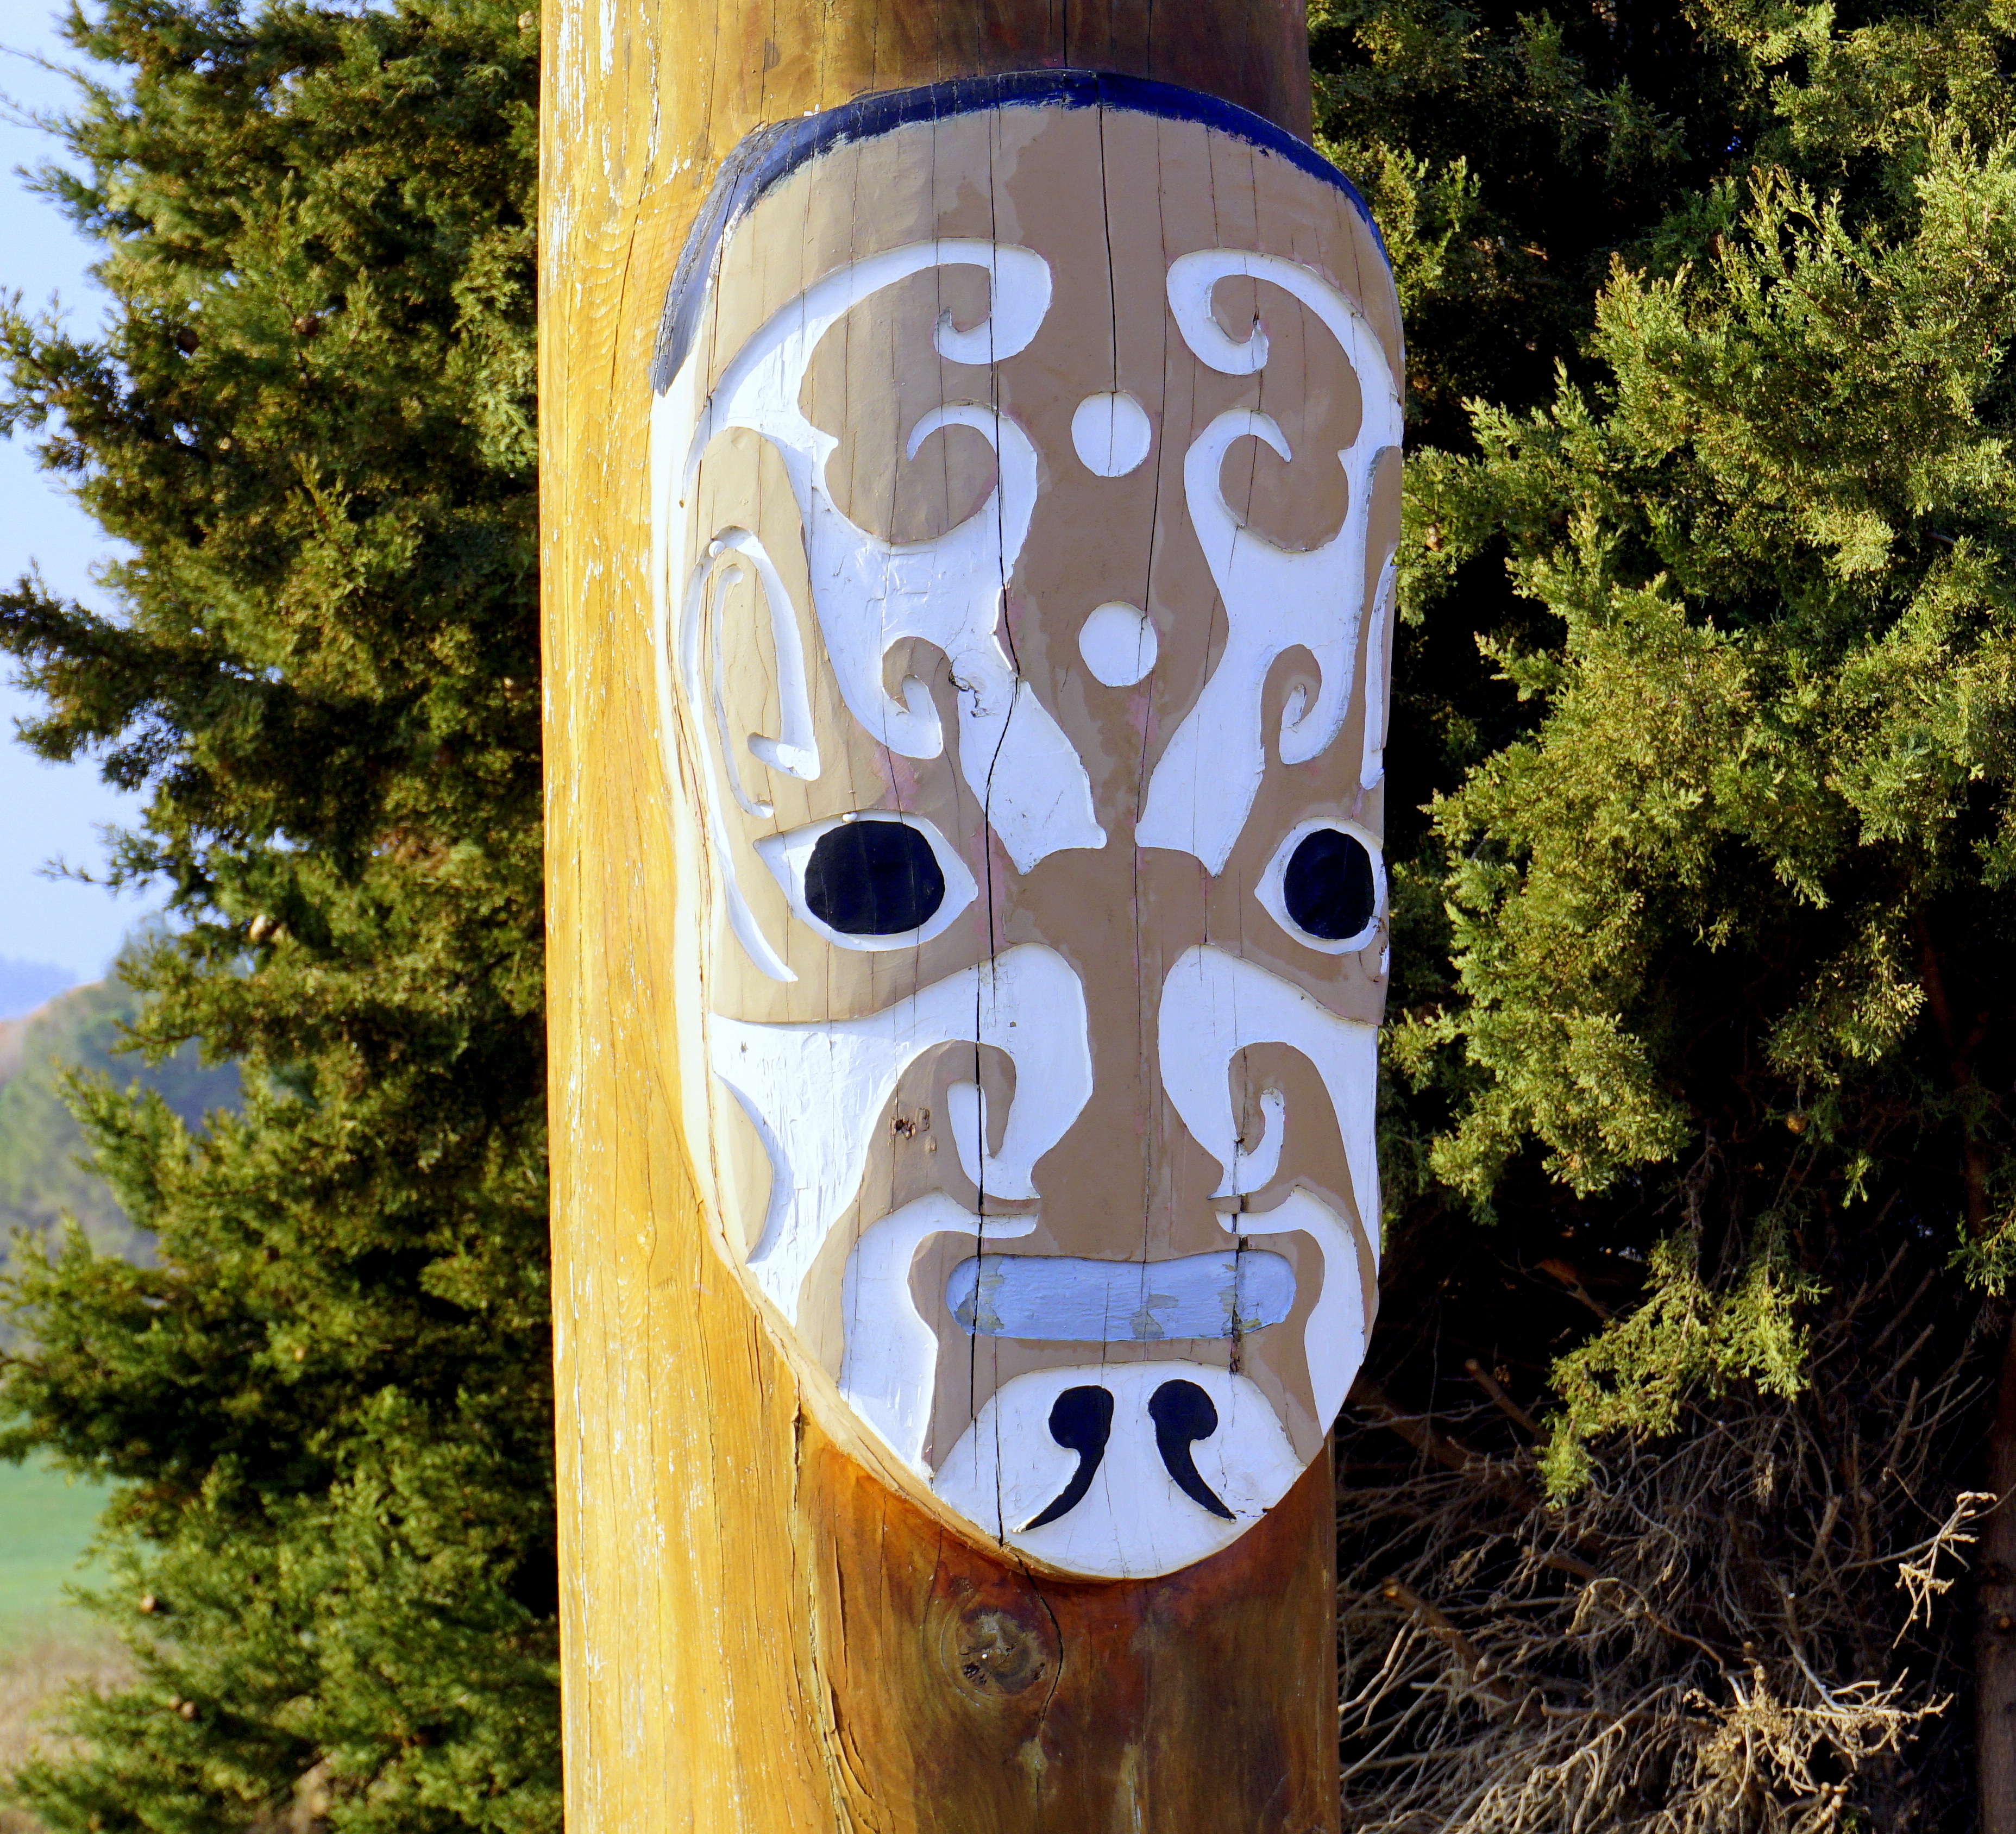
wood, totem pole, sculpture, art, american, carving, indian, totem, tiki, man made object, outdoor structure, ancient civilizations